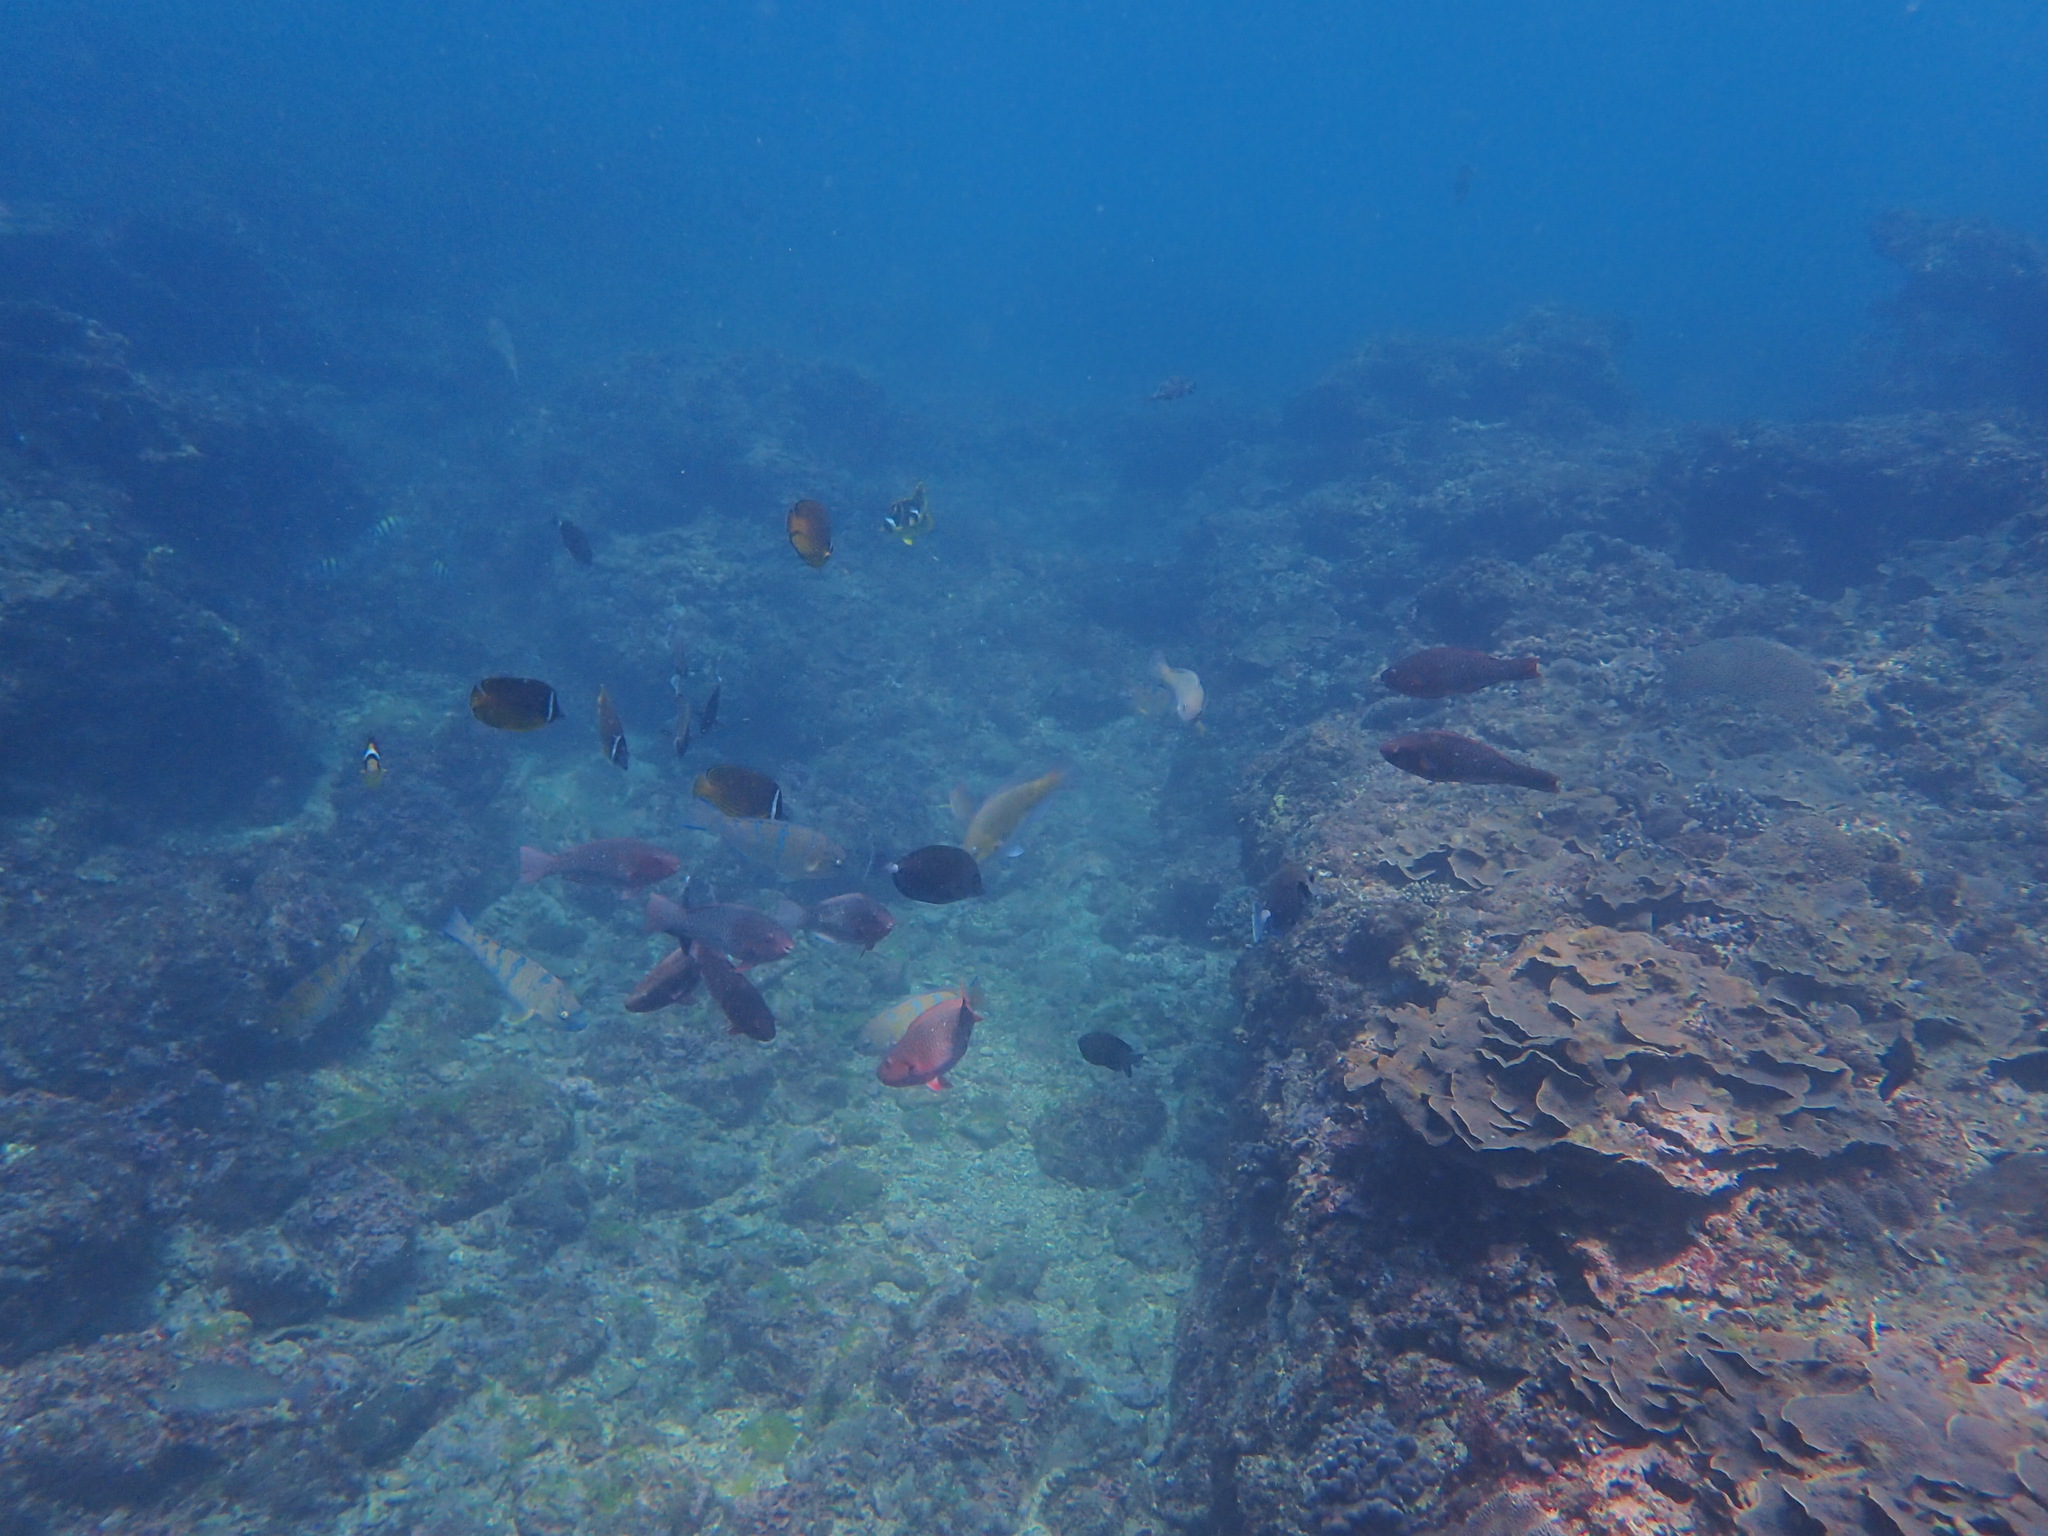
Scarus ghobban (Blue-barred Parrotfish)